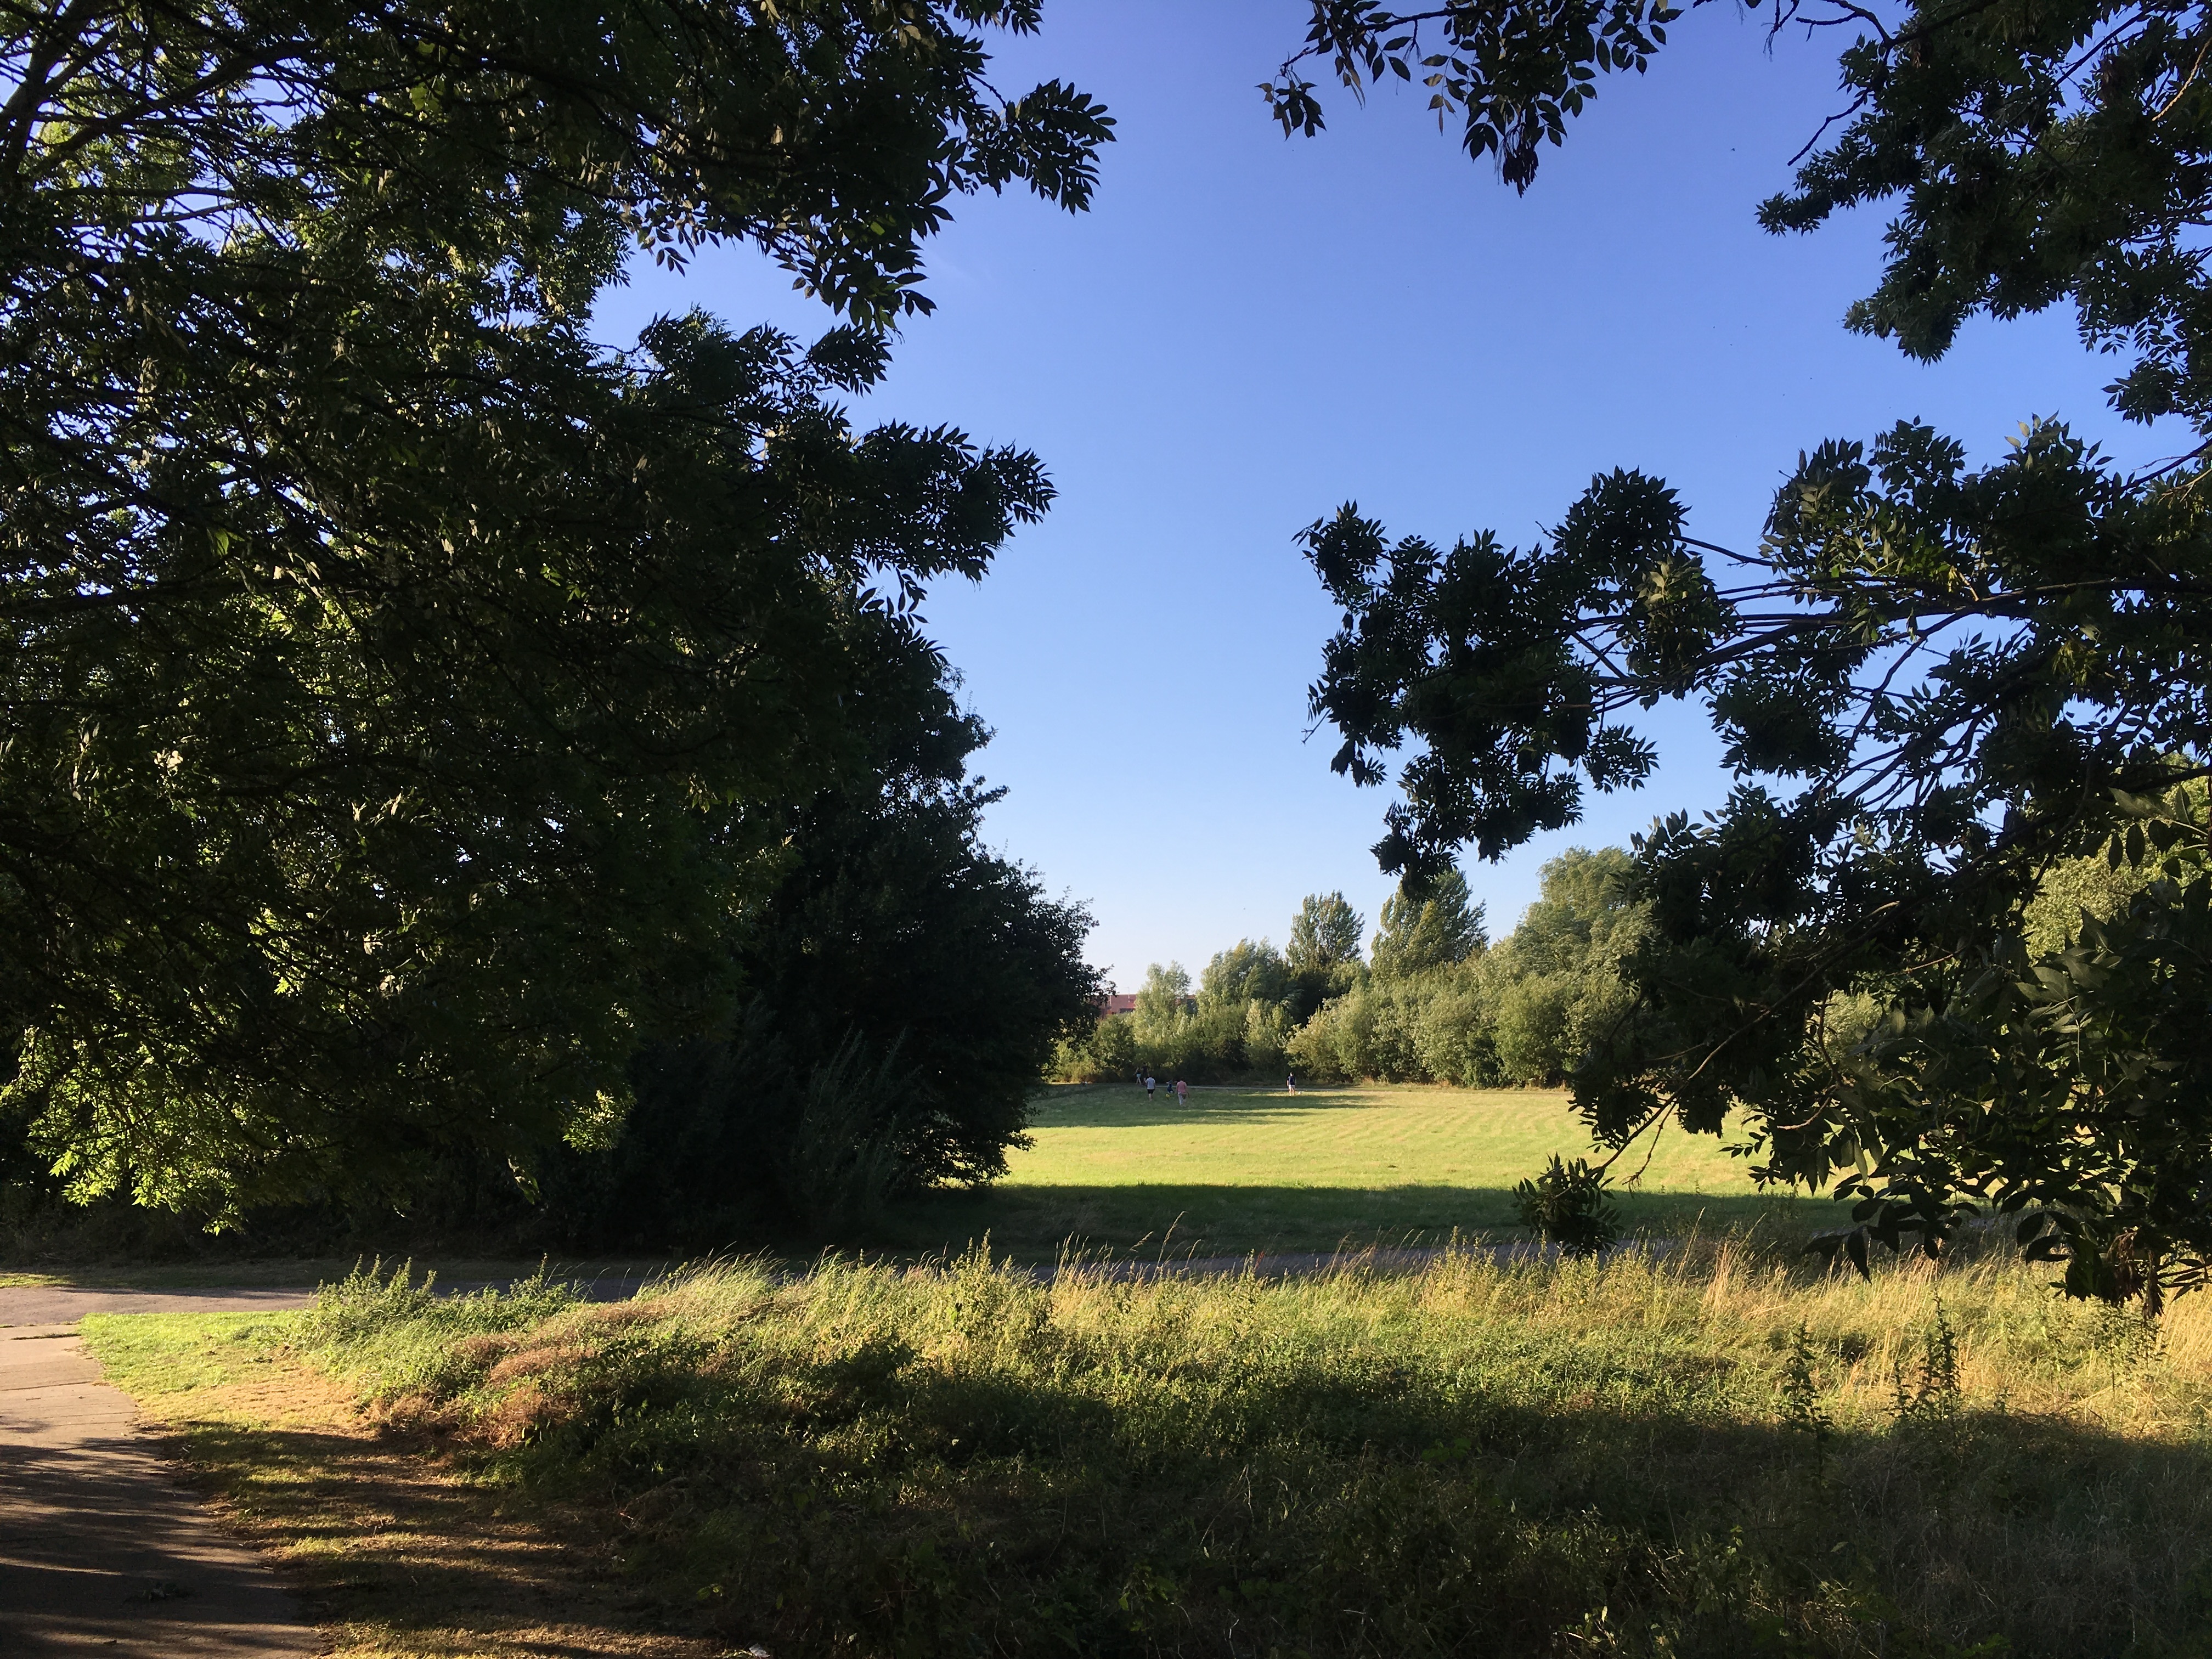
landscape, tree, nature, forest, grass, plant, sky, field, farm, lawn, meadow, sunlight, morning, leaf, hill, flower, green, pasture, autumn, park, blue sky, trees, woodland, habitat, rural area, natural environment, woody plant